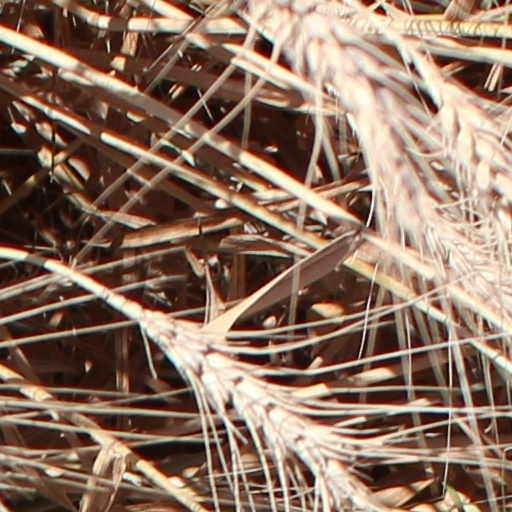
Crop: wheat